Sfenj

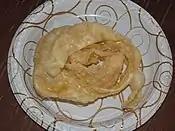
Homemade Sfenj coated with honey

In Libya Sfenj is eaten sprinkled with sugar or soaked in honey or date molasses. It can be eaten for Friday breakfast or with afternoon tea. Though it is eaten year-round, it is especially popular during the winter months and around Ramadan and Eid al-Fitr. It is the Libyan version of the Sfenj doughnuts that are widely popular across the other countries of the Maghreb.